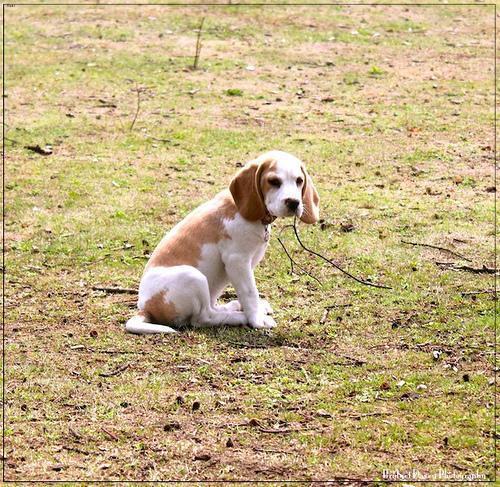
beagle